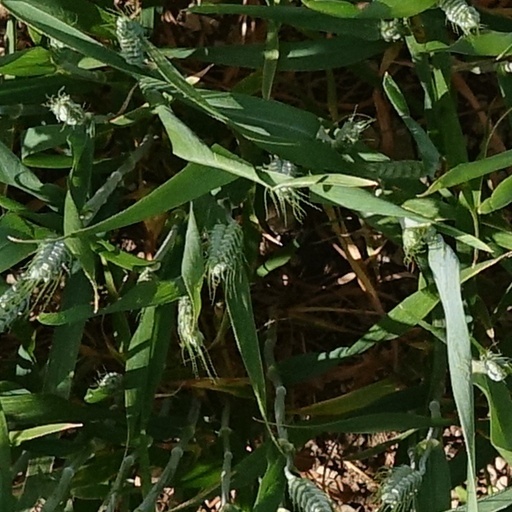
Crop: wheat